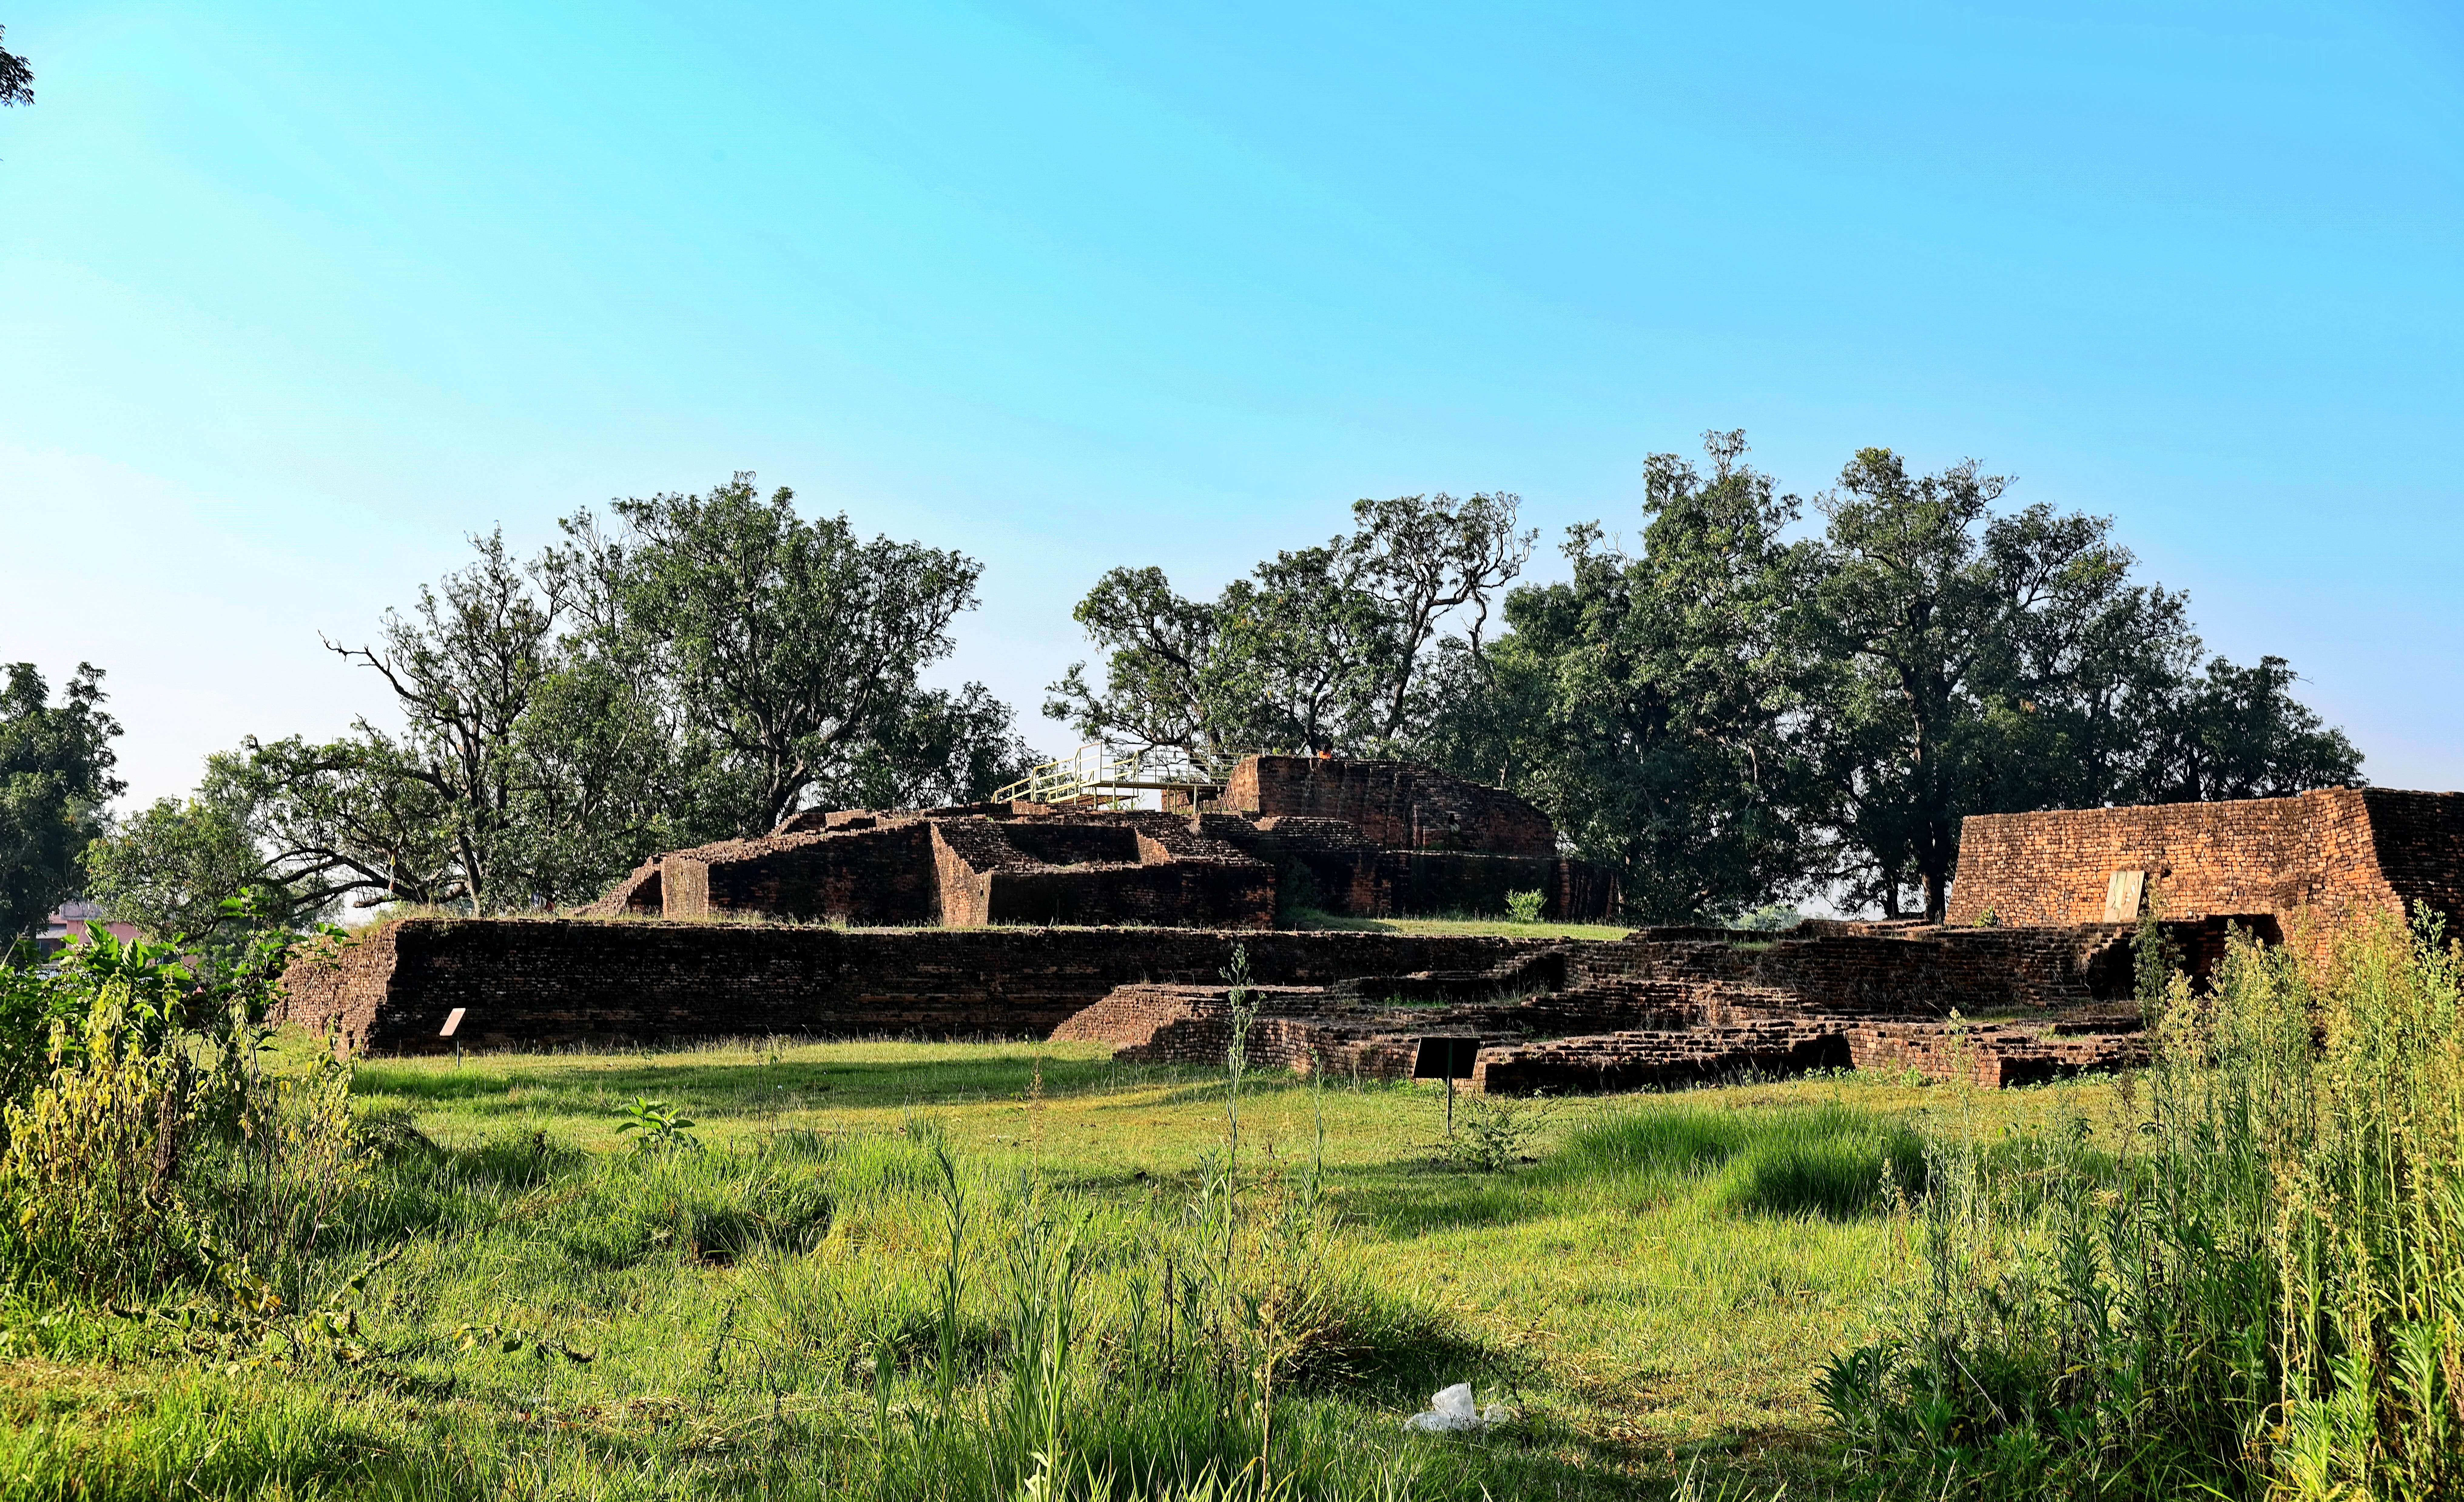
Heritage site: Kudan